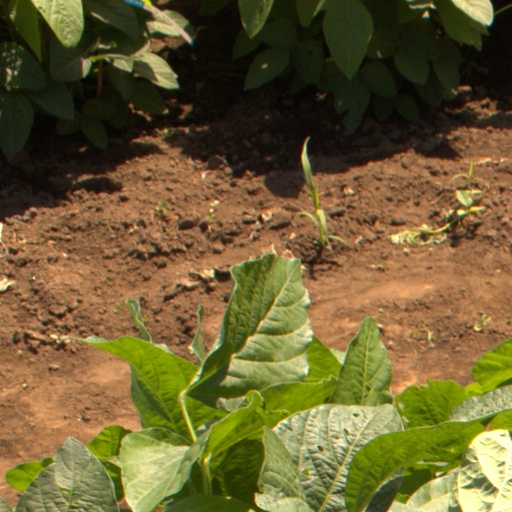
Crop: soybean